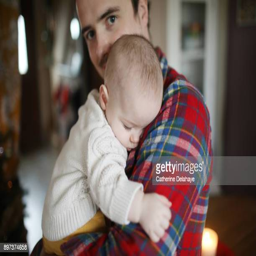
a baby in the arms of his dad at home , in an atmosphere